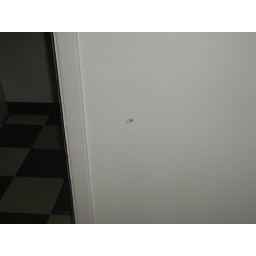
Hole in wall caused from missing door stop